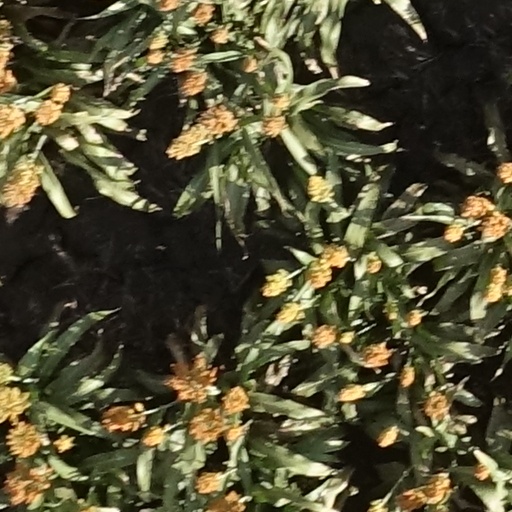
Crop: sorghum